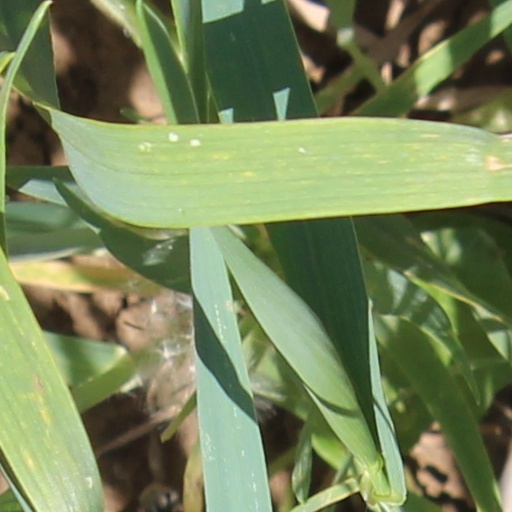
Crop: wheat